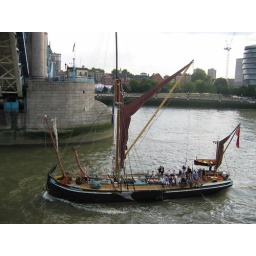
boat under bridge